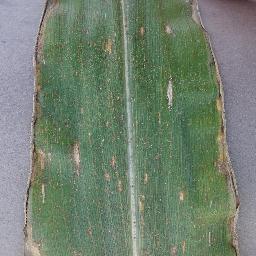
Label: Corn_(Maize)___Gray_Leaf_Spot_(Cercospora)